History of the Polish–Lithuanian Commonwealth (1764–1795)

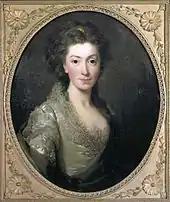
Izabela Czartoryska was an art patron. Much of her collection of art and historical memorabilia has survived and is kept at the Czartoryski Museum in Kraków.

Much of the intellectual life was centered around the royal court. The leading writers, artists and scientists participated in the Thursday Dinners at the Royal Castle in Warsaw. The Dinners were the forum provided by the King, a generous sponsor of the activities of the intellectual elite, for discussing their interests, including the current important matters of the state. The acceptance of the European Enlightenment ideas in the Commonwealth owed much to the King's involvement.